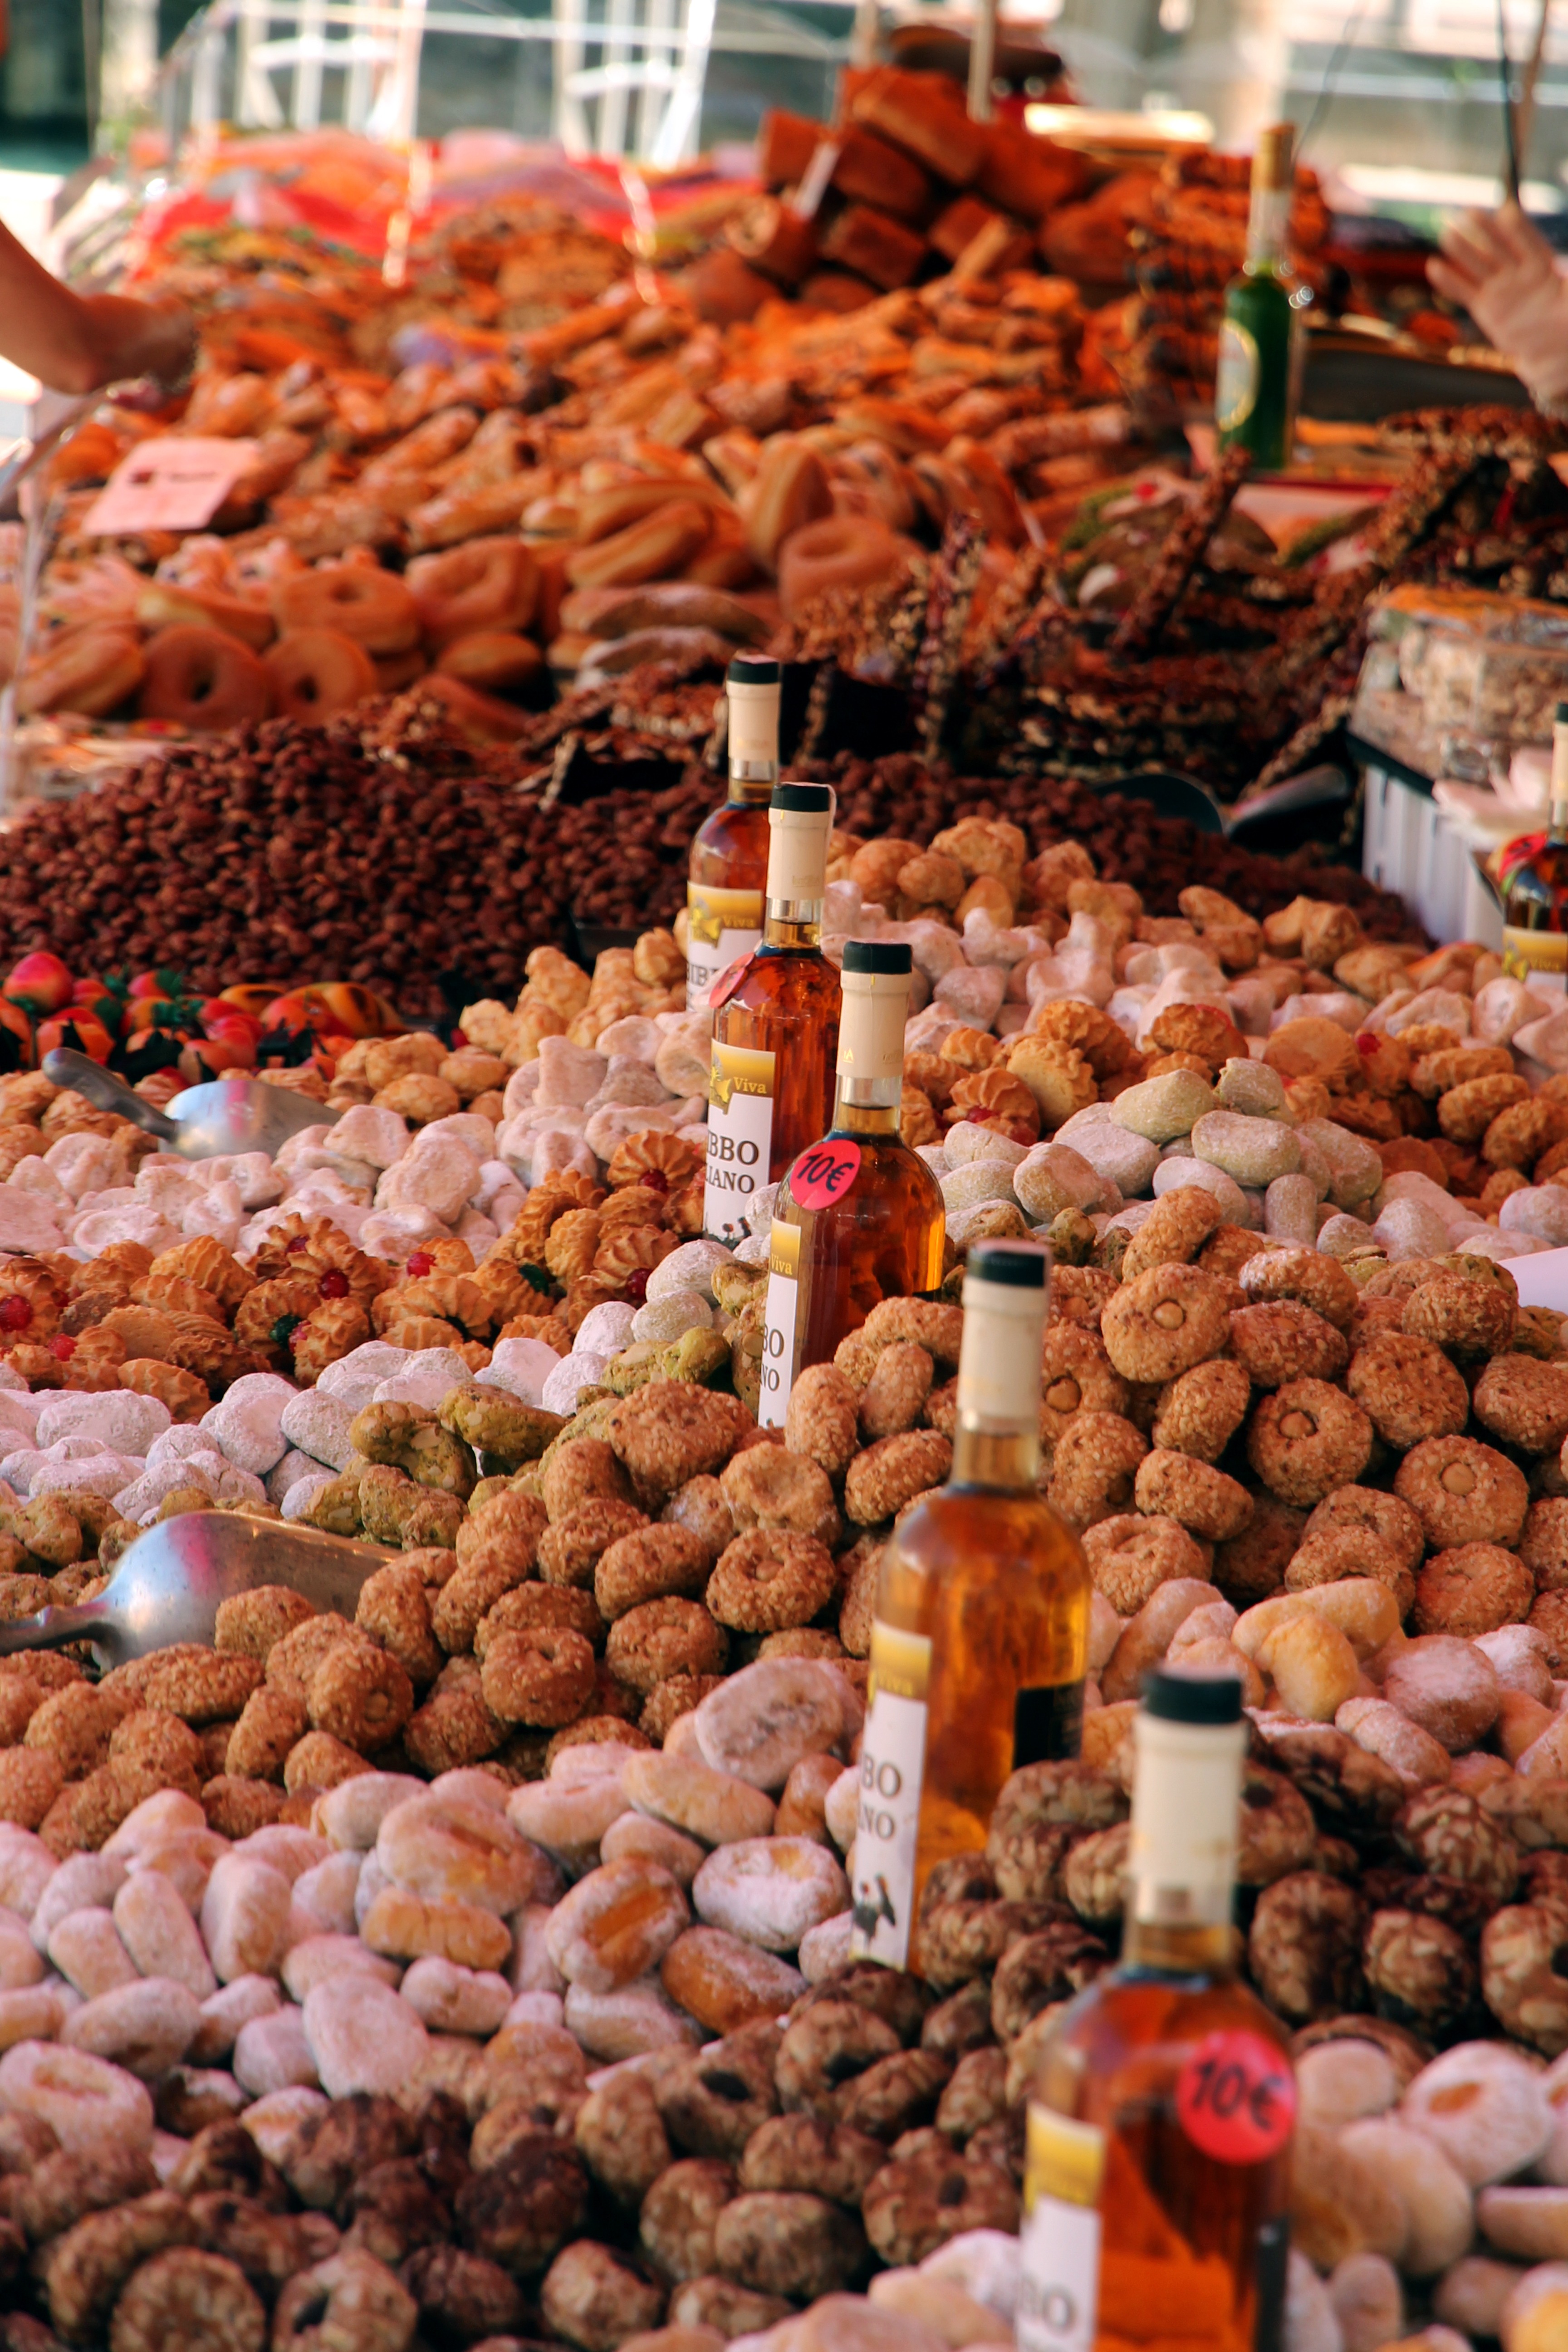
wine, city, food, produce, autumn, bazaar, market, marketplace, public space, pastries, candy, confectionery, human settlement, seafood boil